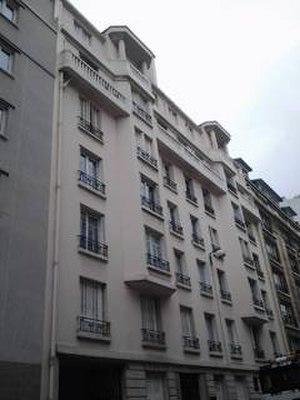
L'immeuble sis 34 rue du Cotentin à Paris (15e arrondissement), domicile de la femme de lettres Claire Sainte-Soline (1891-1967). Août 2015.
La rue du Cotentin est une voie située dans le quartier Necker du 15ᵉ arrondissement de Paris, en France.
Nelly Fouillet dite Claire Sainte-Soline, née le 18 septembre 1891 à Melleran et morte le 14 octobre 1967 à Paris, est une femme de lettres française.